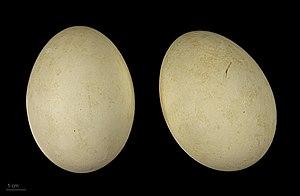
Le Harle bièvre est une espèce de canards piscivores de la famille des Anatidés. Il est aussi connu sous le nom de Grand bec-scie en Amérique du Nord francophone, et a reçu le nom normalisé de Grand Harle.